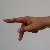
The image shows a hand gesture representing the letter 'P' in Indian Sign Language.